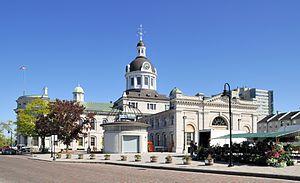
L'hôtel de ville de Kingston, dans l'Ontario (Canada).